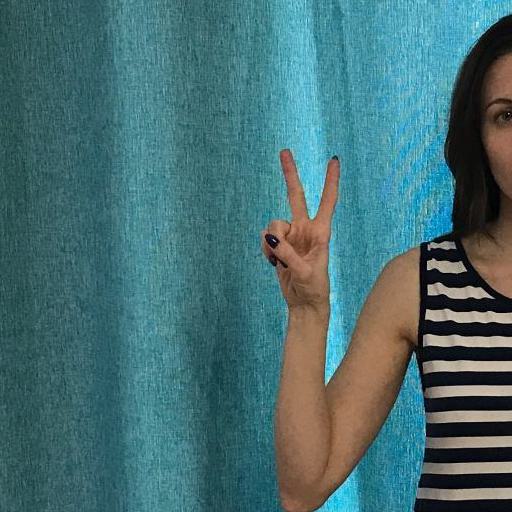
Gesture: peace